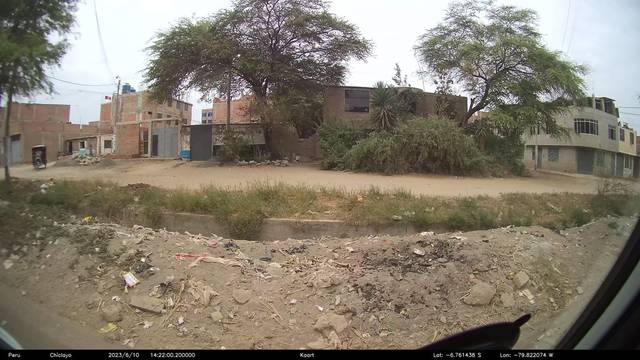
Region: Peru
Coordinates: -6.761, -79.822